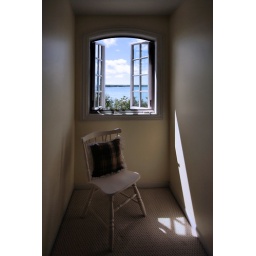
Room with lake view and the kind of fluffy clouds we never get in CA